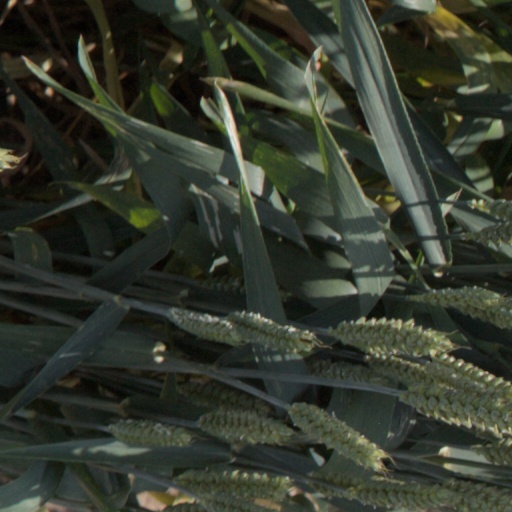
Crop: wheat